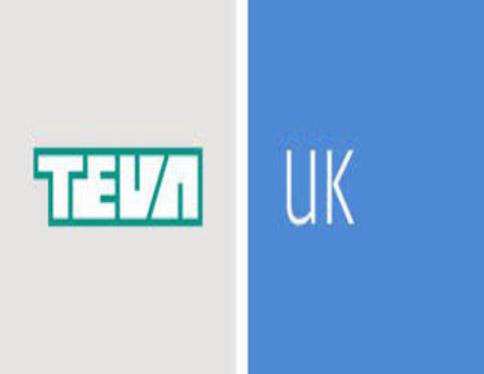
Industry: Others